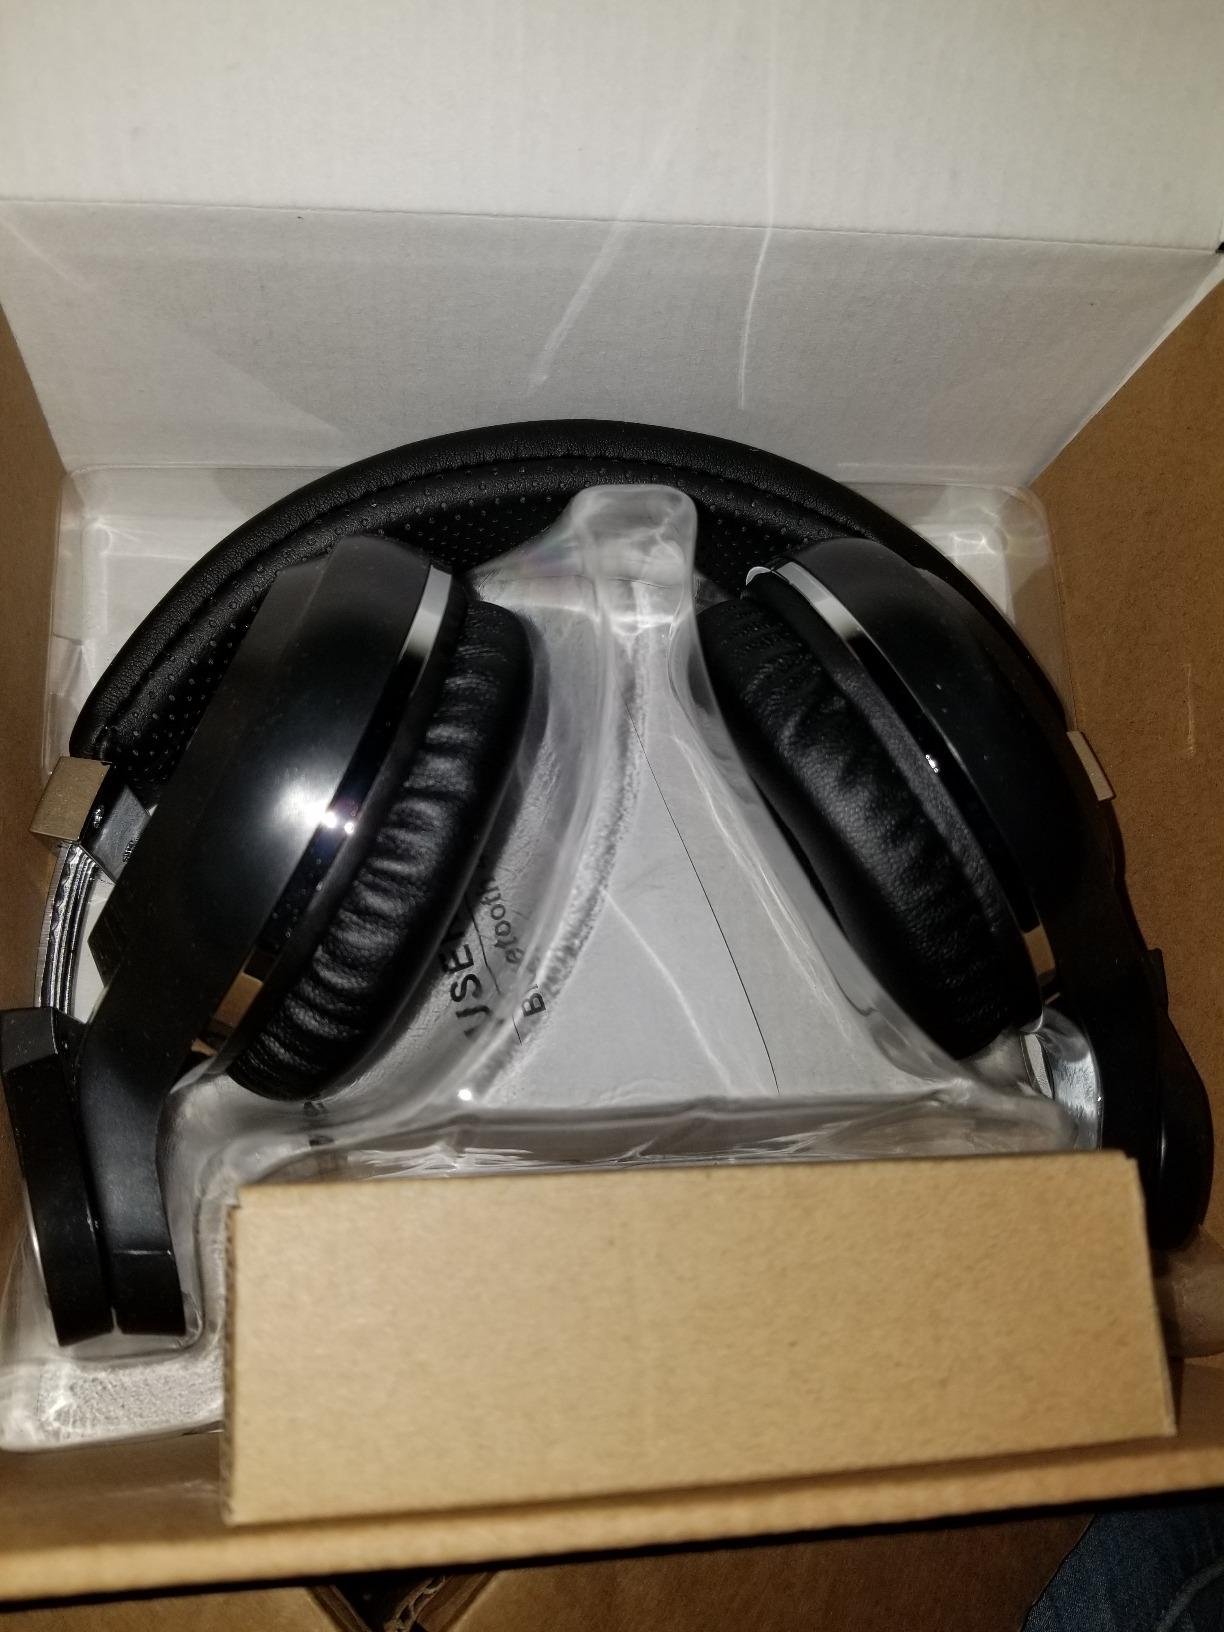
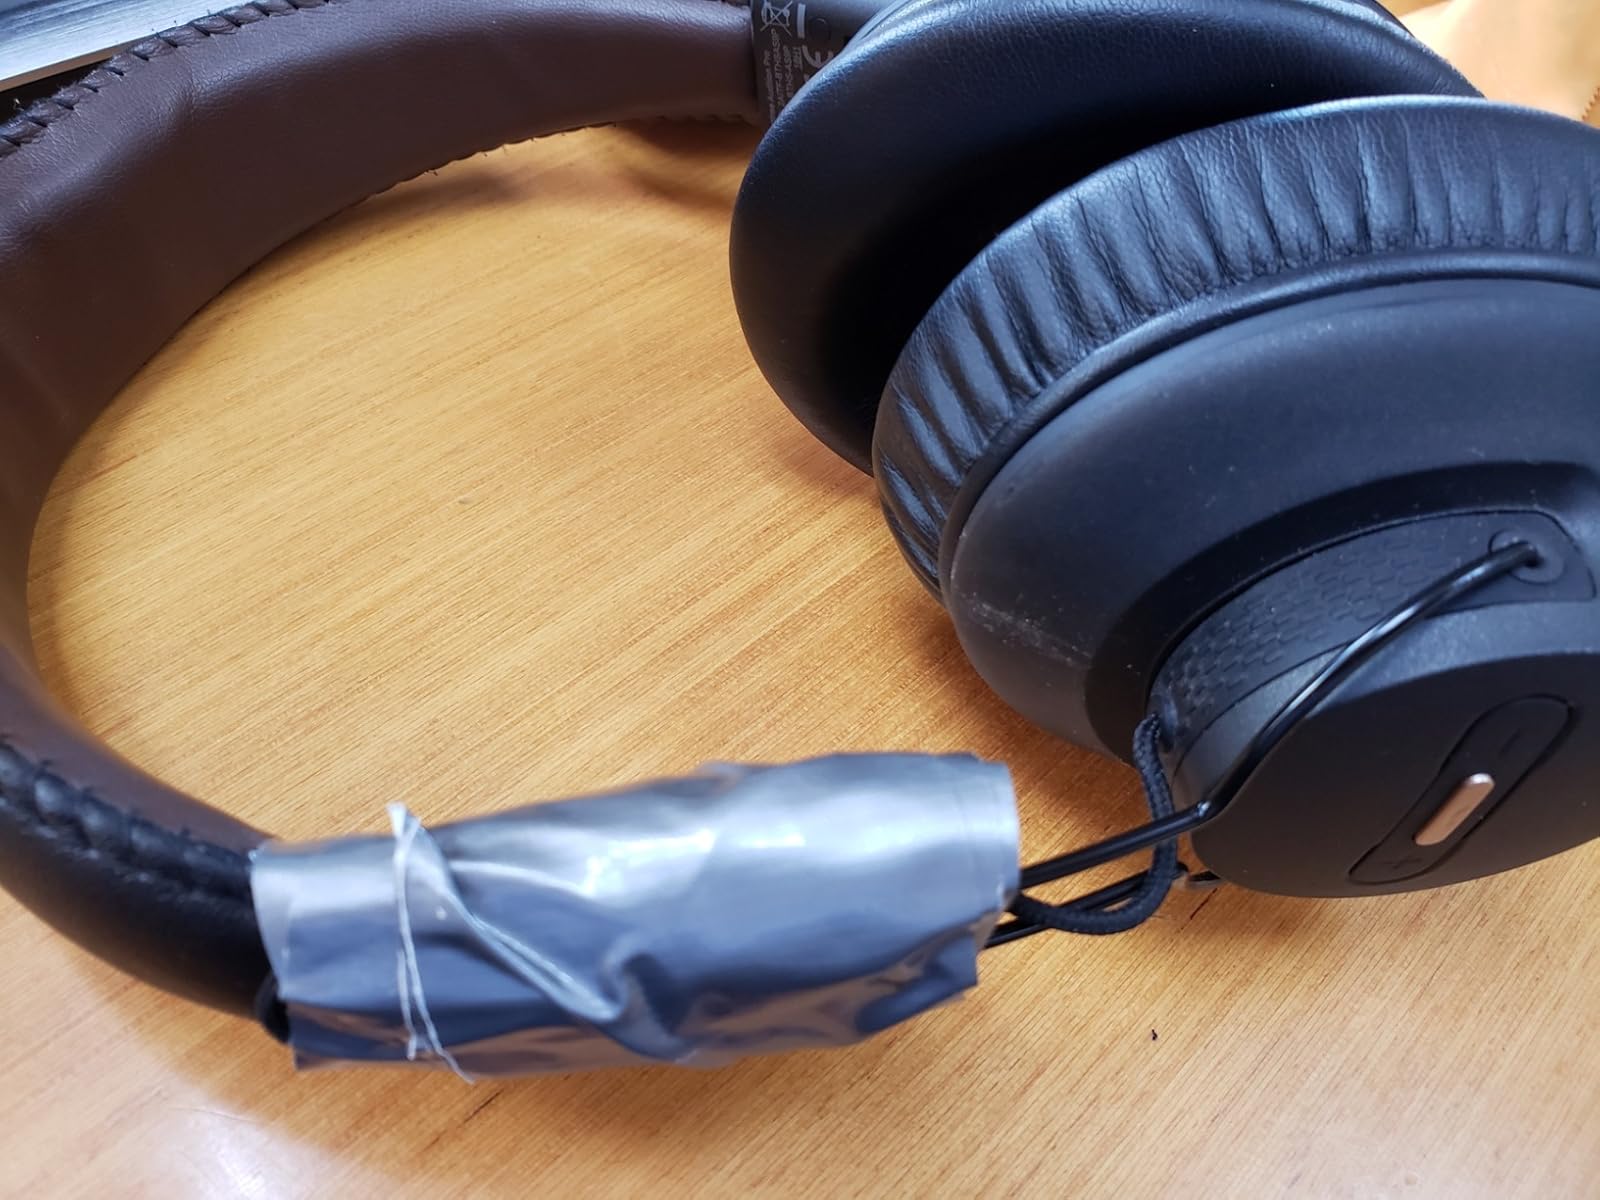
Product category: headphones
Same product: no